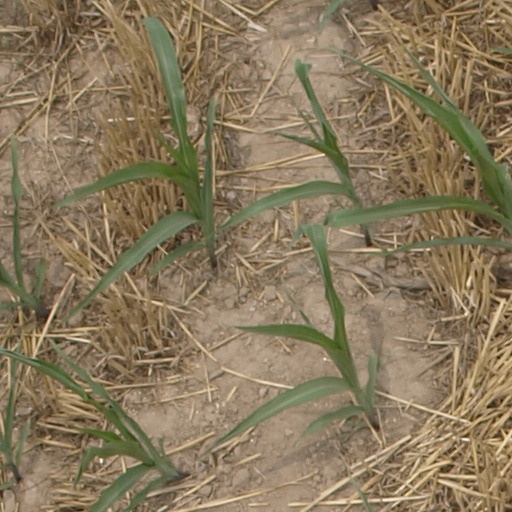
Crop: maize; corn